Nissan Micra

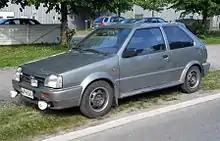
Micra Super S (Europe)

The European market Super S trim became available along with the second facelift in 1989. Sporty Super S included a factory body kit, racing seats and a tachometer and was only available in black, gray, white and red. Despite its appearance it had the same MA12 engine as the standard K10 Micra, although catalytic converters were a non-deletable feature on the car making them slightly less powerful than the non-cat cars.